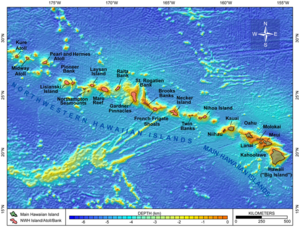
Gardner Pinnacles, Pūhāhonu en hawaïen, est un ensemble de deux îlots des îles hawaïennes du Nord-Ouest, et fait partie du monument national marin de Papahānaumokuākea.